Zarih

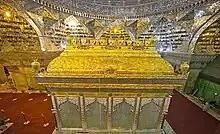
The zarih in the Al-Askari Shrine which surrounds the graves of Hasan al-Askari, Ali al-Hadi, and Narjis Khatun

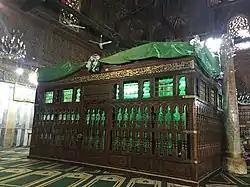
The large wooden zarih built over the grave of Muhammad ibn Idris al-Shafi'i before the renovation.

A zarih or ḍarīḥ is a lattice structure which usually encloses a grave in a mosque or an Islamic shrine. In some cases, it can also surround a religious relic on display.